Narrative Clip

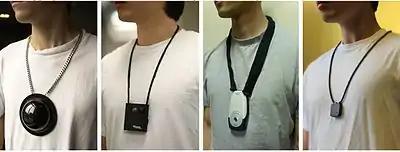
Narrative Clip, as worn, compared with its predecessors

The lifelogging idea and Narrative Clip captured the attention and imagination of magazines and newspapers worldwide, like Wall Street Journal, Der Spiegel, New York Times International Herald, TechCrunch, FastCompany, Huffington Post, Wired, TheNextWeb, Condé Nast Traveller, Engadget and The Verge.